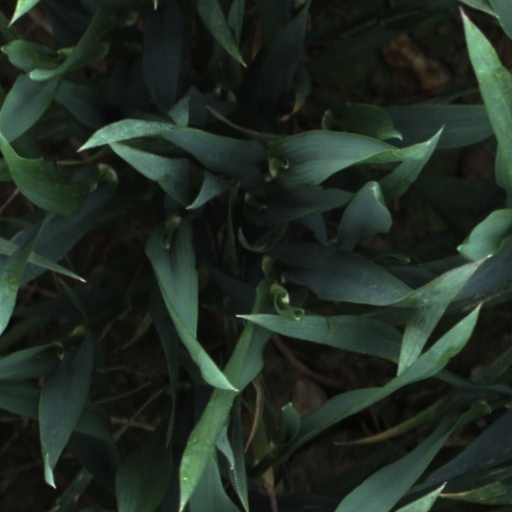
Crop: wheat